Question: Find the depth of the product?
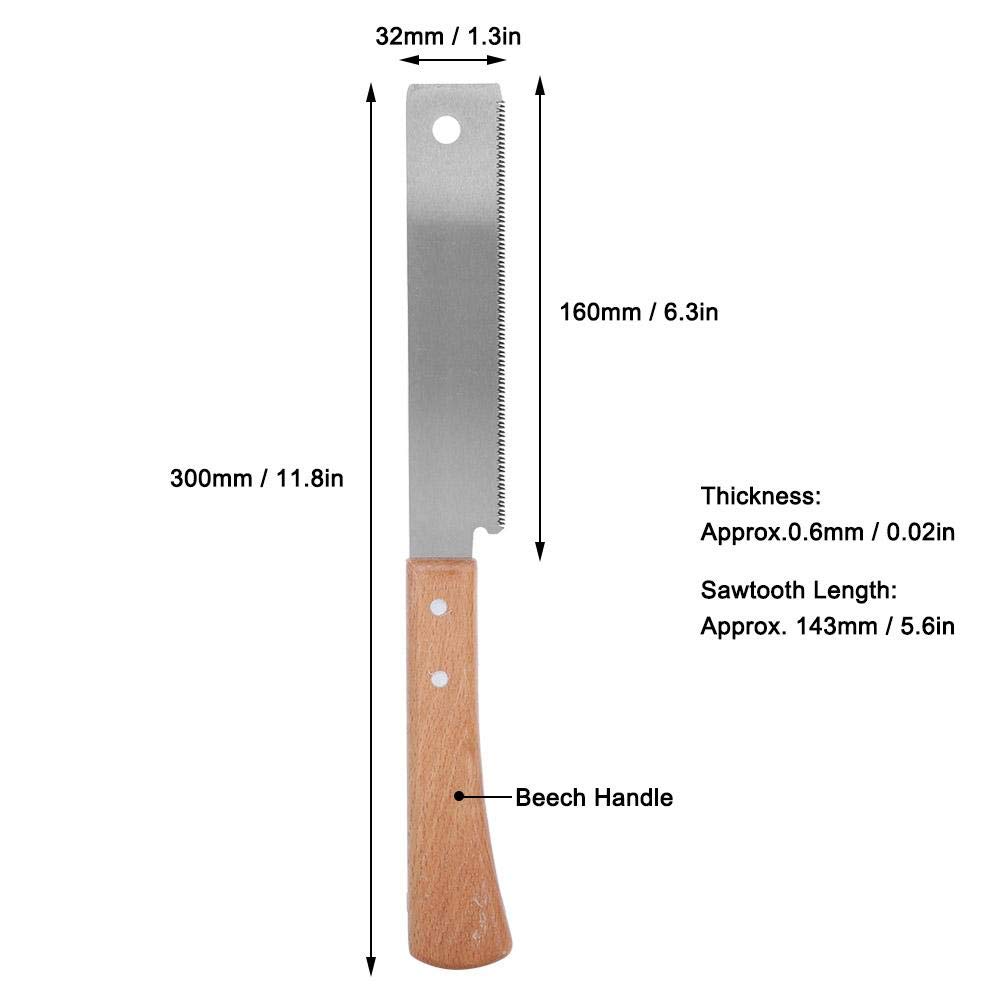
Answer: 300.0 millimetre